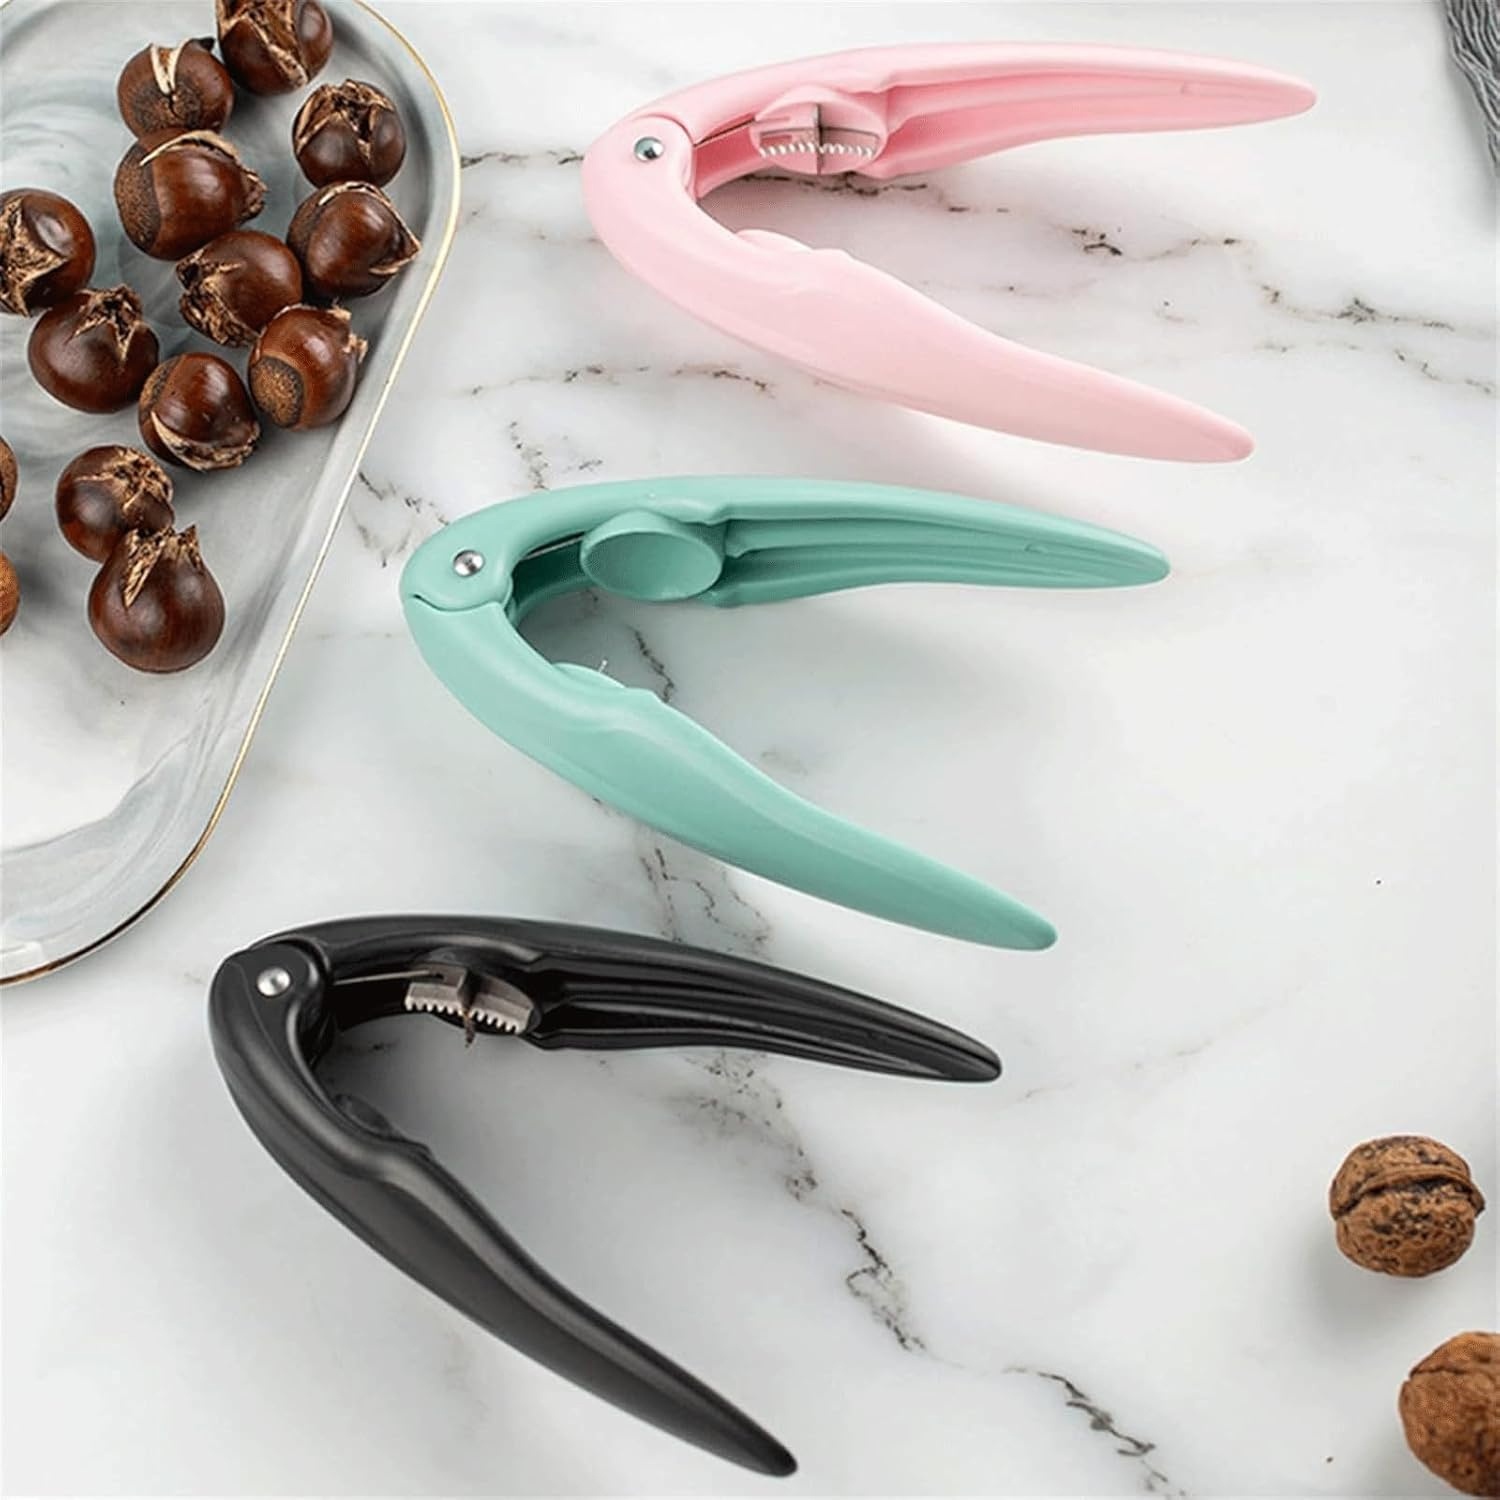
Nutcracker Chestnut Nuts Opener Clip (1 Pc)
Nutcracker Chestnut Nuts Opener Clip Sheller Quick Nuts Stainless Steel Cracker Opening Kitchen Utensils Dried Fruit Opener Nutcracker Tool (1 Pc) Description:- Not only for nuts, you can also use this nutcracker as a crab cracker and lobster crackers to crack frozen snow crab legs, lobster, oyster, shellfish, or any seafood that needs cracking. Plastic & Stainless Steel Material. Sawtooth design, it can hold goods more firmly, so that it will not fall off, easy to break all kinds of nuts, pine nuts and other hard shell food. Different sizes of sawtooth can crush food at the same time, suitable for different sizes of walnuts, nuts. This product can also be given as a gift to relatives and friends. Because it is very practical and functional, it is suitable as a gift. We believe that we can meet your needs with high-quality products. If you find any problems with our products, please feel free to contact us via email to solve the problem. Dimension:- Volu. Weight (Gm) :- 77 Product Weight (Gm) :- 80 Ship Weight (Gm) :- 80 Length (Cm) :- 14 Breadth (Cm) :- 6 Height (Cm) :- 4
Brand: Wukusy
Category: Home & Garden > Kitchen & Dining > Kitchen Tools & Utensils > Food Crackers > Nutcrackers > Plier Nutcrackers